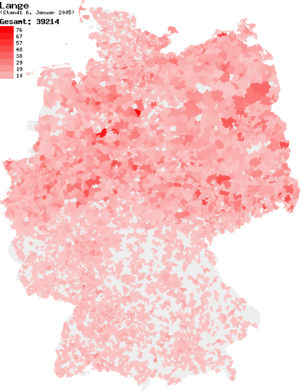
Un lange, nom commun masculin en français, est une pièce de tissu à plier, autrefois utilisée avant l'invention de la couche-culotte.